YTN

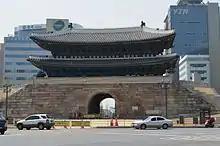
The original YTN tower (right background) with Namdaemun in the foreground, looking through open doors at the back of gate

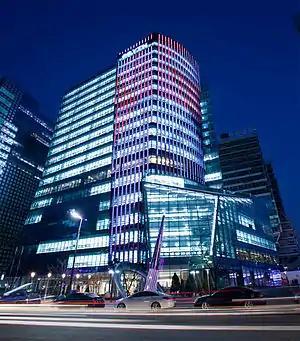
"YTN NEWSQUARE" at night time

In January 1995, Yonhap TV News planned to connect with its bureaus in South Korea, being one of the new channels that relied on live broadcasts. By being the first 24-hour news channel in the country, its channel number on cable was selected as 24 on purpose. YTN began test transmissions on February 15, on March 1, 1995, the same day as cable television started, YTN started regular broadcasts. It was expected that YTN was set to establish itself as the "Korean CNN". News bulletins under the YTN 24 name were shown on the top of the hour and "Channel 24 Spotlight" aired at 9pm to avoid competition with KBS News 9 and MBC Newsdesk as an in-depth analysis program. "World 24" provided news footage from CNN, ABC, CBS, NHK, TBS, CCTV, CBC, BBC and the video wire services from Reuters and WTN. "Asia, Asian" provided Asian reports as covered by CCTV, NHK, TBS, TCS and Reuters' "Asia Report". "World News Magazine" aired items from CBS's "60 Minutes", the syndicated "Inside Edition" and the BBC's "Assignment". The channel also provided 48 weather reports a day, including specialized forecasts such as leisure and world weather. On March 7, it eyed a contract with CNN to provide live relays, but this still required government approval. In November 1995 alone, its advertising revenue reached 1.7 billion won.